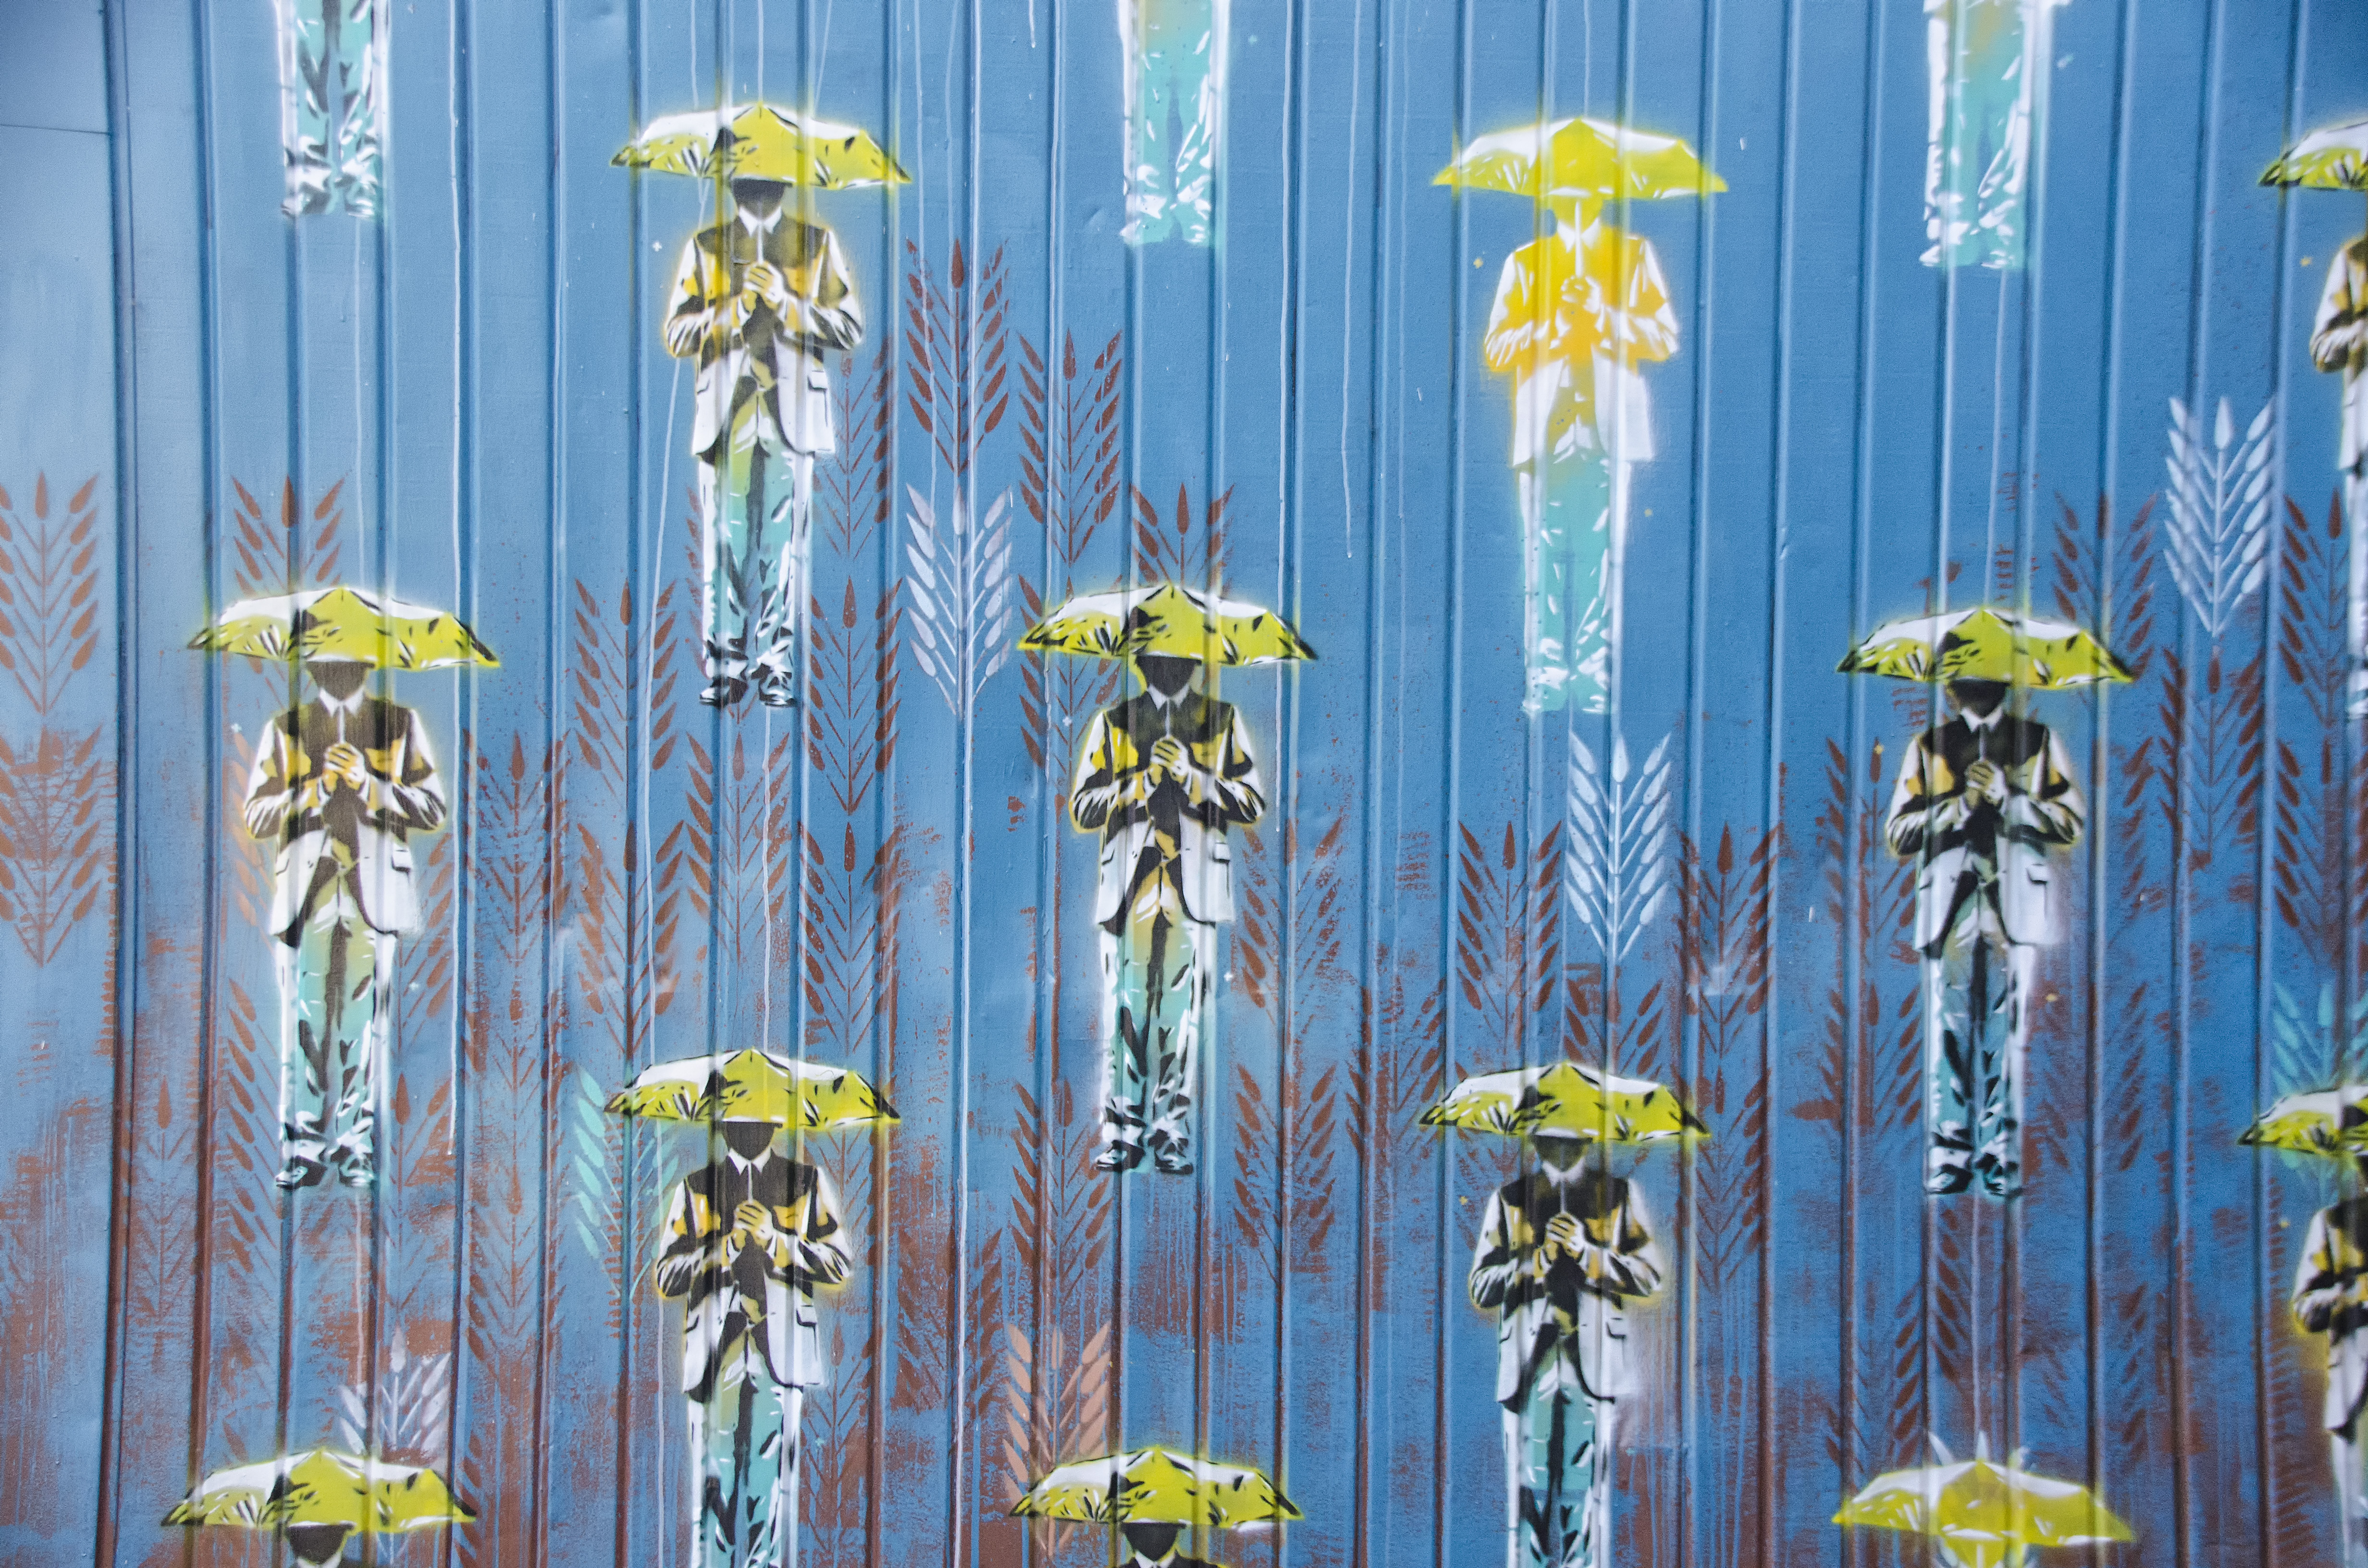
window, glass, city, lighting, interior design, art, de, of, canada, quebec, montreal, ville, modern art